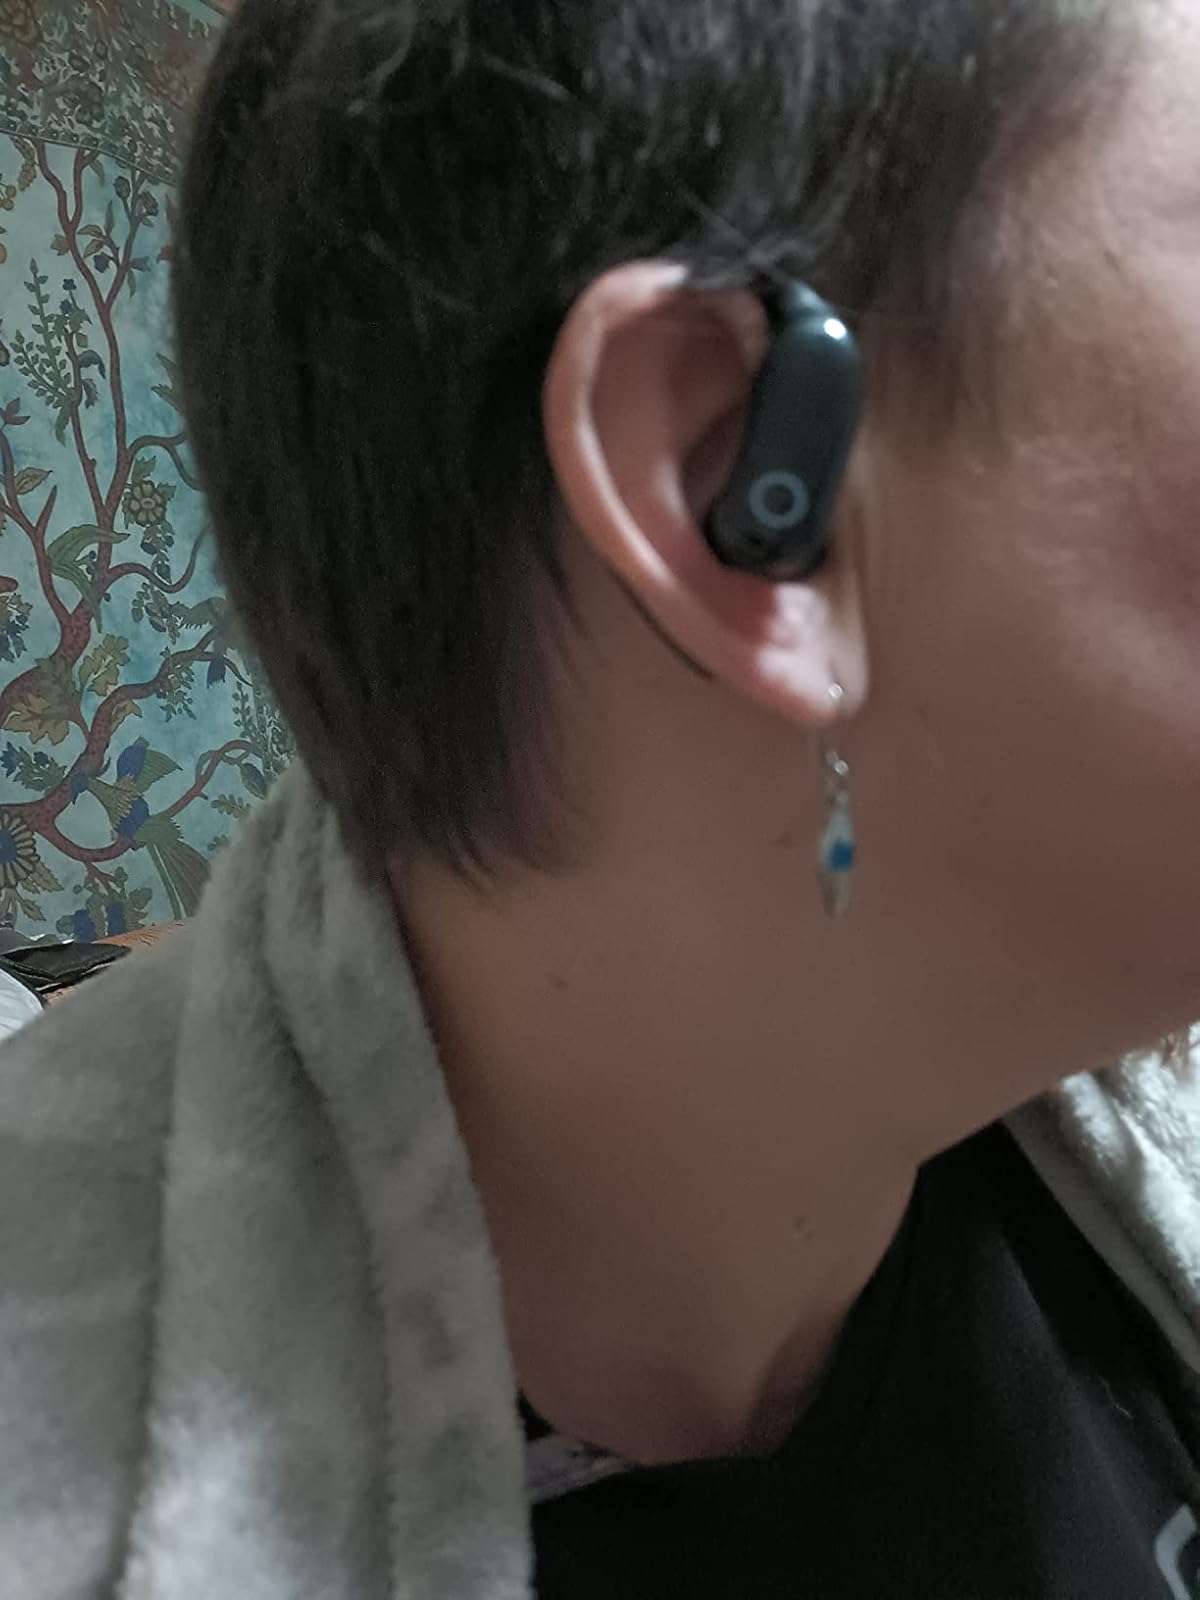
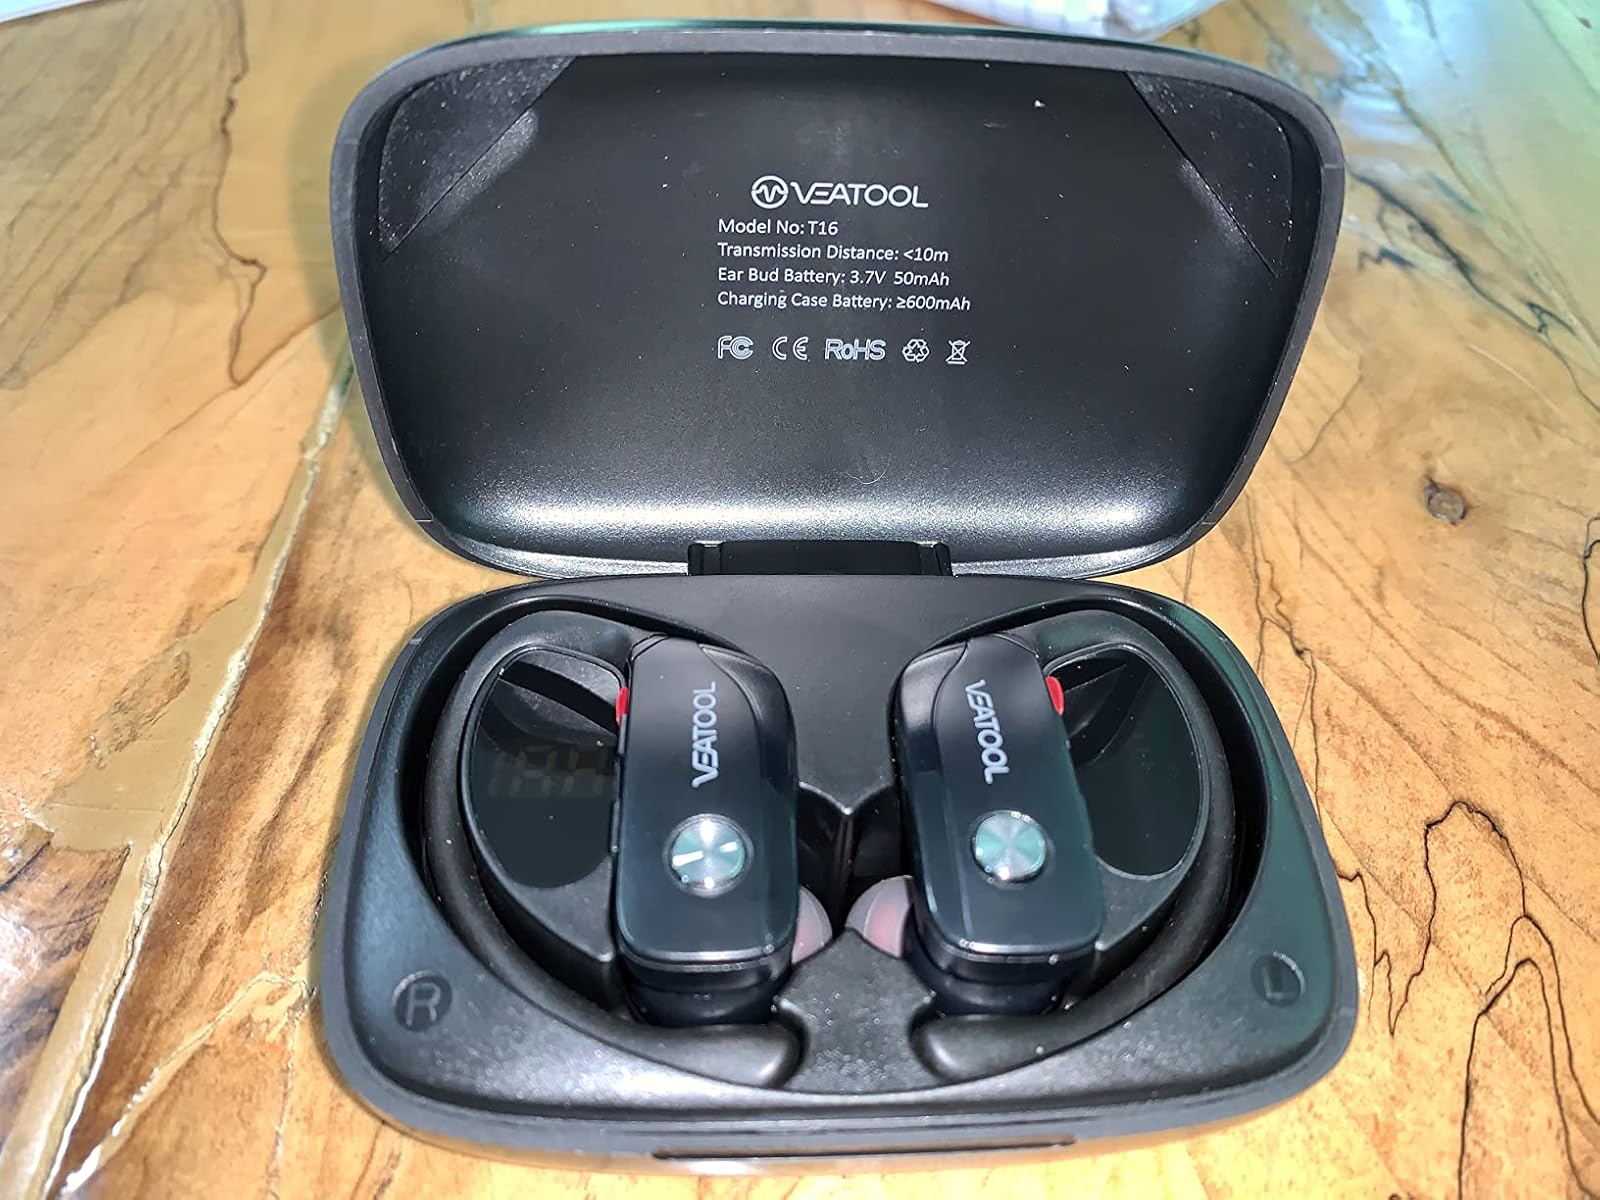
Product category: earbuds
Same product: no